Vitaliy Tymofiyenko

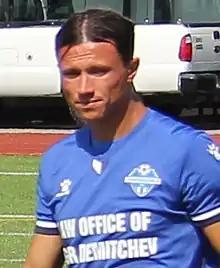
Tymofiyenko in 2022

Vitaliy Viktorovych Tymofiyenko (born 4 January 1993) is a Ukrainian professional football midfielder who plays for Canadian Soccer League club Toronto Falcons.